List of administrative divisions of the Kingdom of Hungary

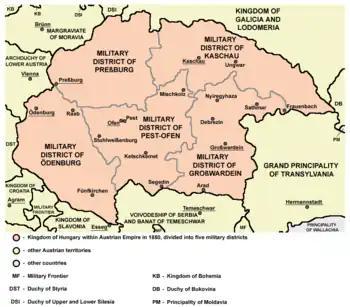
Map of the Kingdom of Hungary in 1850, showing the five military districts

During this period, the Kingdom of Croatia (with Međimurje), Kingdom of Slavonia, and the Voivodeship of Serbia and Banatus Temesiensis were separated from the Kingdom of Hungary and directly subordinated to Vienna (Austria). The remaining territory of the Kingdom of Hungary (which did not include Transylvania at that time) was divided into 5 Districts. These Districts were divided into counties, whose traditional territories were modified in 1850 and 1853; several of the traditional counties were merged or partitioned. The official language during this period was German. The districts and counties were: